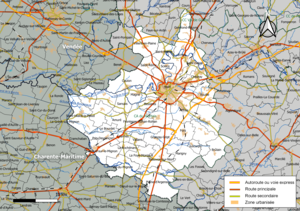
Carte géographique de la Communauté d'agglomération du Niortais, département des Deux-Sèvres, France. Composition au 1er janvier 2019.
La communauté d'agglomération du Niortais est une communauté d'agglomération française située dans le département des Deux-Sèvres, en région Nouvelle-Aquitaine. Elle résulte de la fusion de la communauté d’agglomération de Niort, de la communauté de communes Plaine de Courance, et de la commune de Germond-Rouvre.